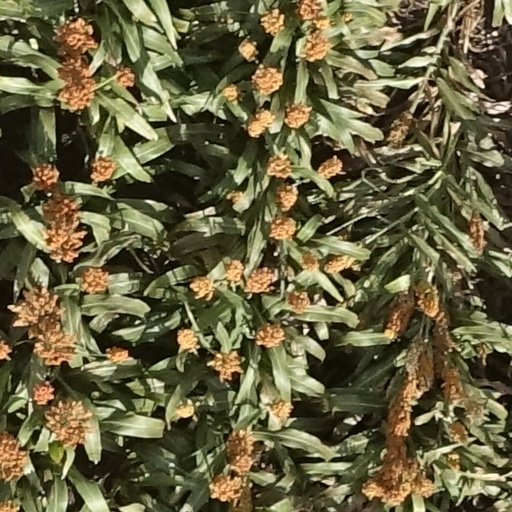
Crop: sorghum